Sathya Sai Baba

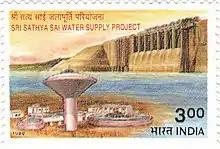
A 1999 stamp devoted to the Sri Sathya Sai Water Supply Project

Puttaparthi, where Sai Baba was born and lived, was originally a small, remote South Indian village in Andhra Pradesh. It was here that Prasanthi Nilayam (Abode of Highest Peace) was established. After 2 years of construction it was inaugurated on 23 November 1950, Sai Baba's 25th birthday. It succeeded the "old mandir" which was created in 1944. Prasanthi Nilayam is painted blue, yellow, and pink "communicating the message of the harmony of spirit, intellect, and heart respectively; for blue stands for spirit, yellow for intellect, and pink for heart (love). The rich harmony of the three does result in Santi (peace) and Prasanti (supreme peace); and that really is the message of the Prasanthi Mandir."